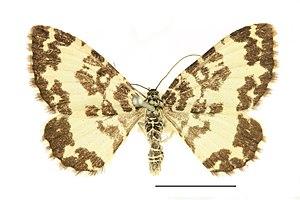
La Mélanippe hastée ou la Hachée est une espèce de lépidoptères à distribution holarctique, appartenant à la famille des Geometridae. Les imagos ont des motifs noirs et blancs caractéristiques.